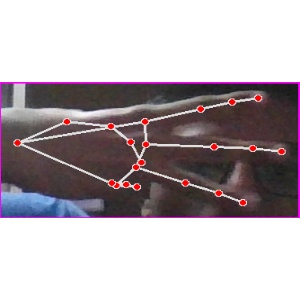
अक्षर: भ